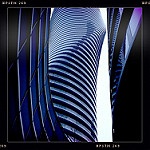
Scene: Outdoor